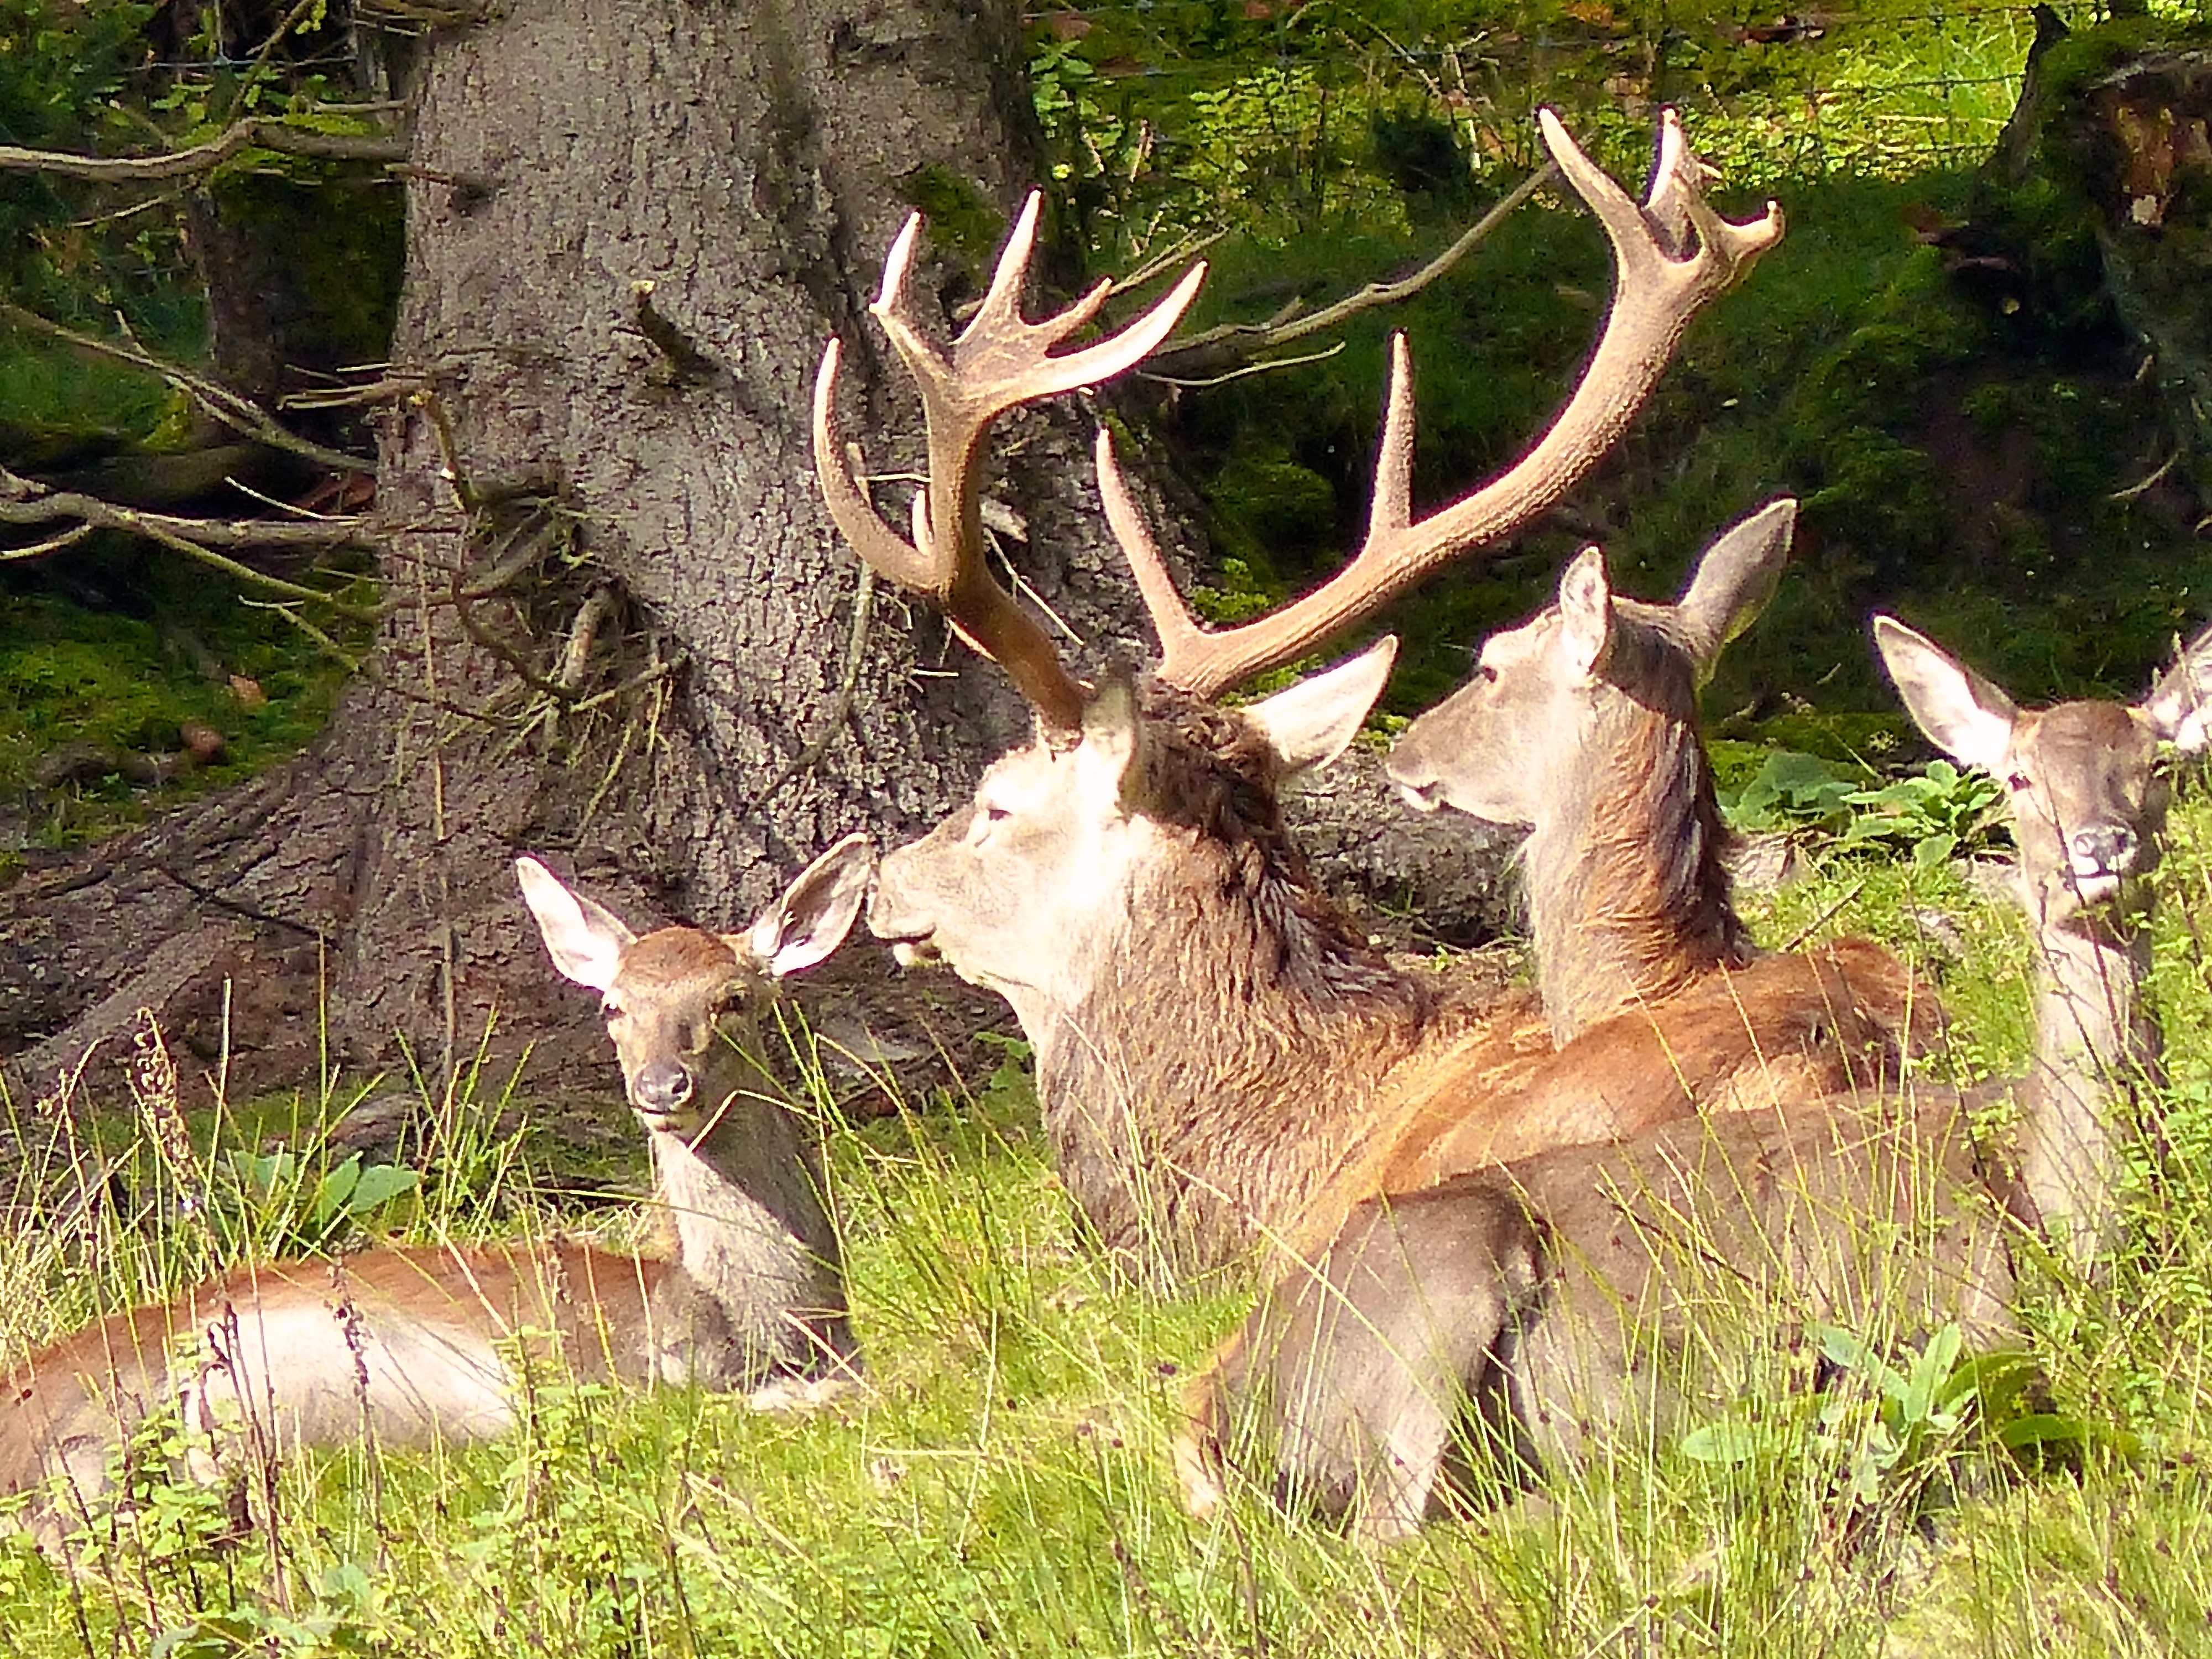
landscape, forest, hiking, fall, travel, wildlife, foliage, deer, europe, red, autumn, mammal, black, fauna, trees, leaves, hotel, vertebrate, germany, schwarzwald, antlers, baiersbronn, mitteltal, bareiss, buck, elk, white tailed deer, pack animal